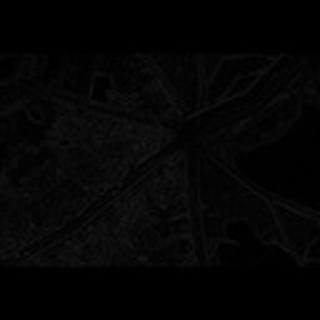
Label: cotton_aphids